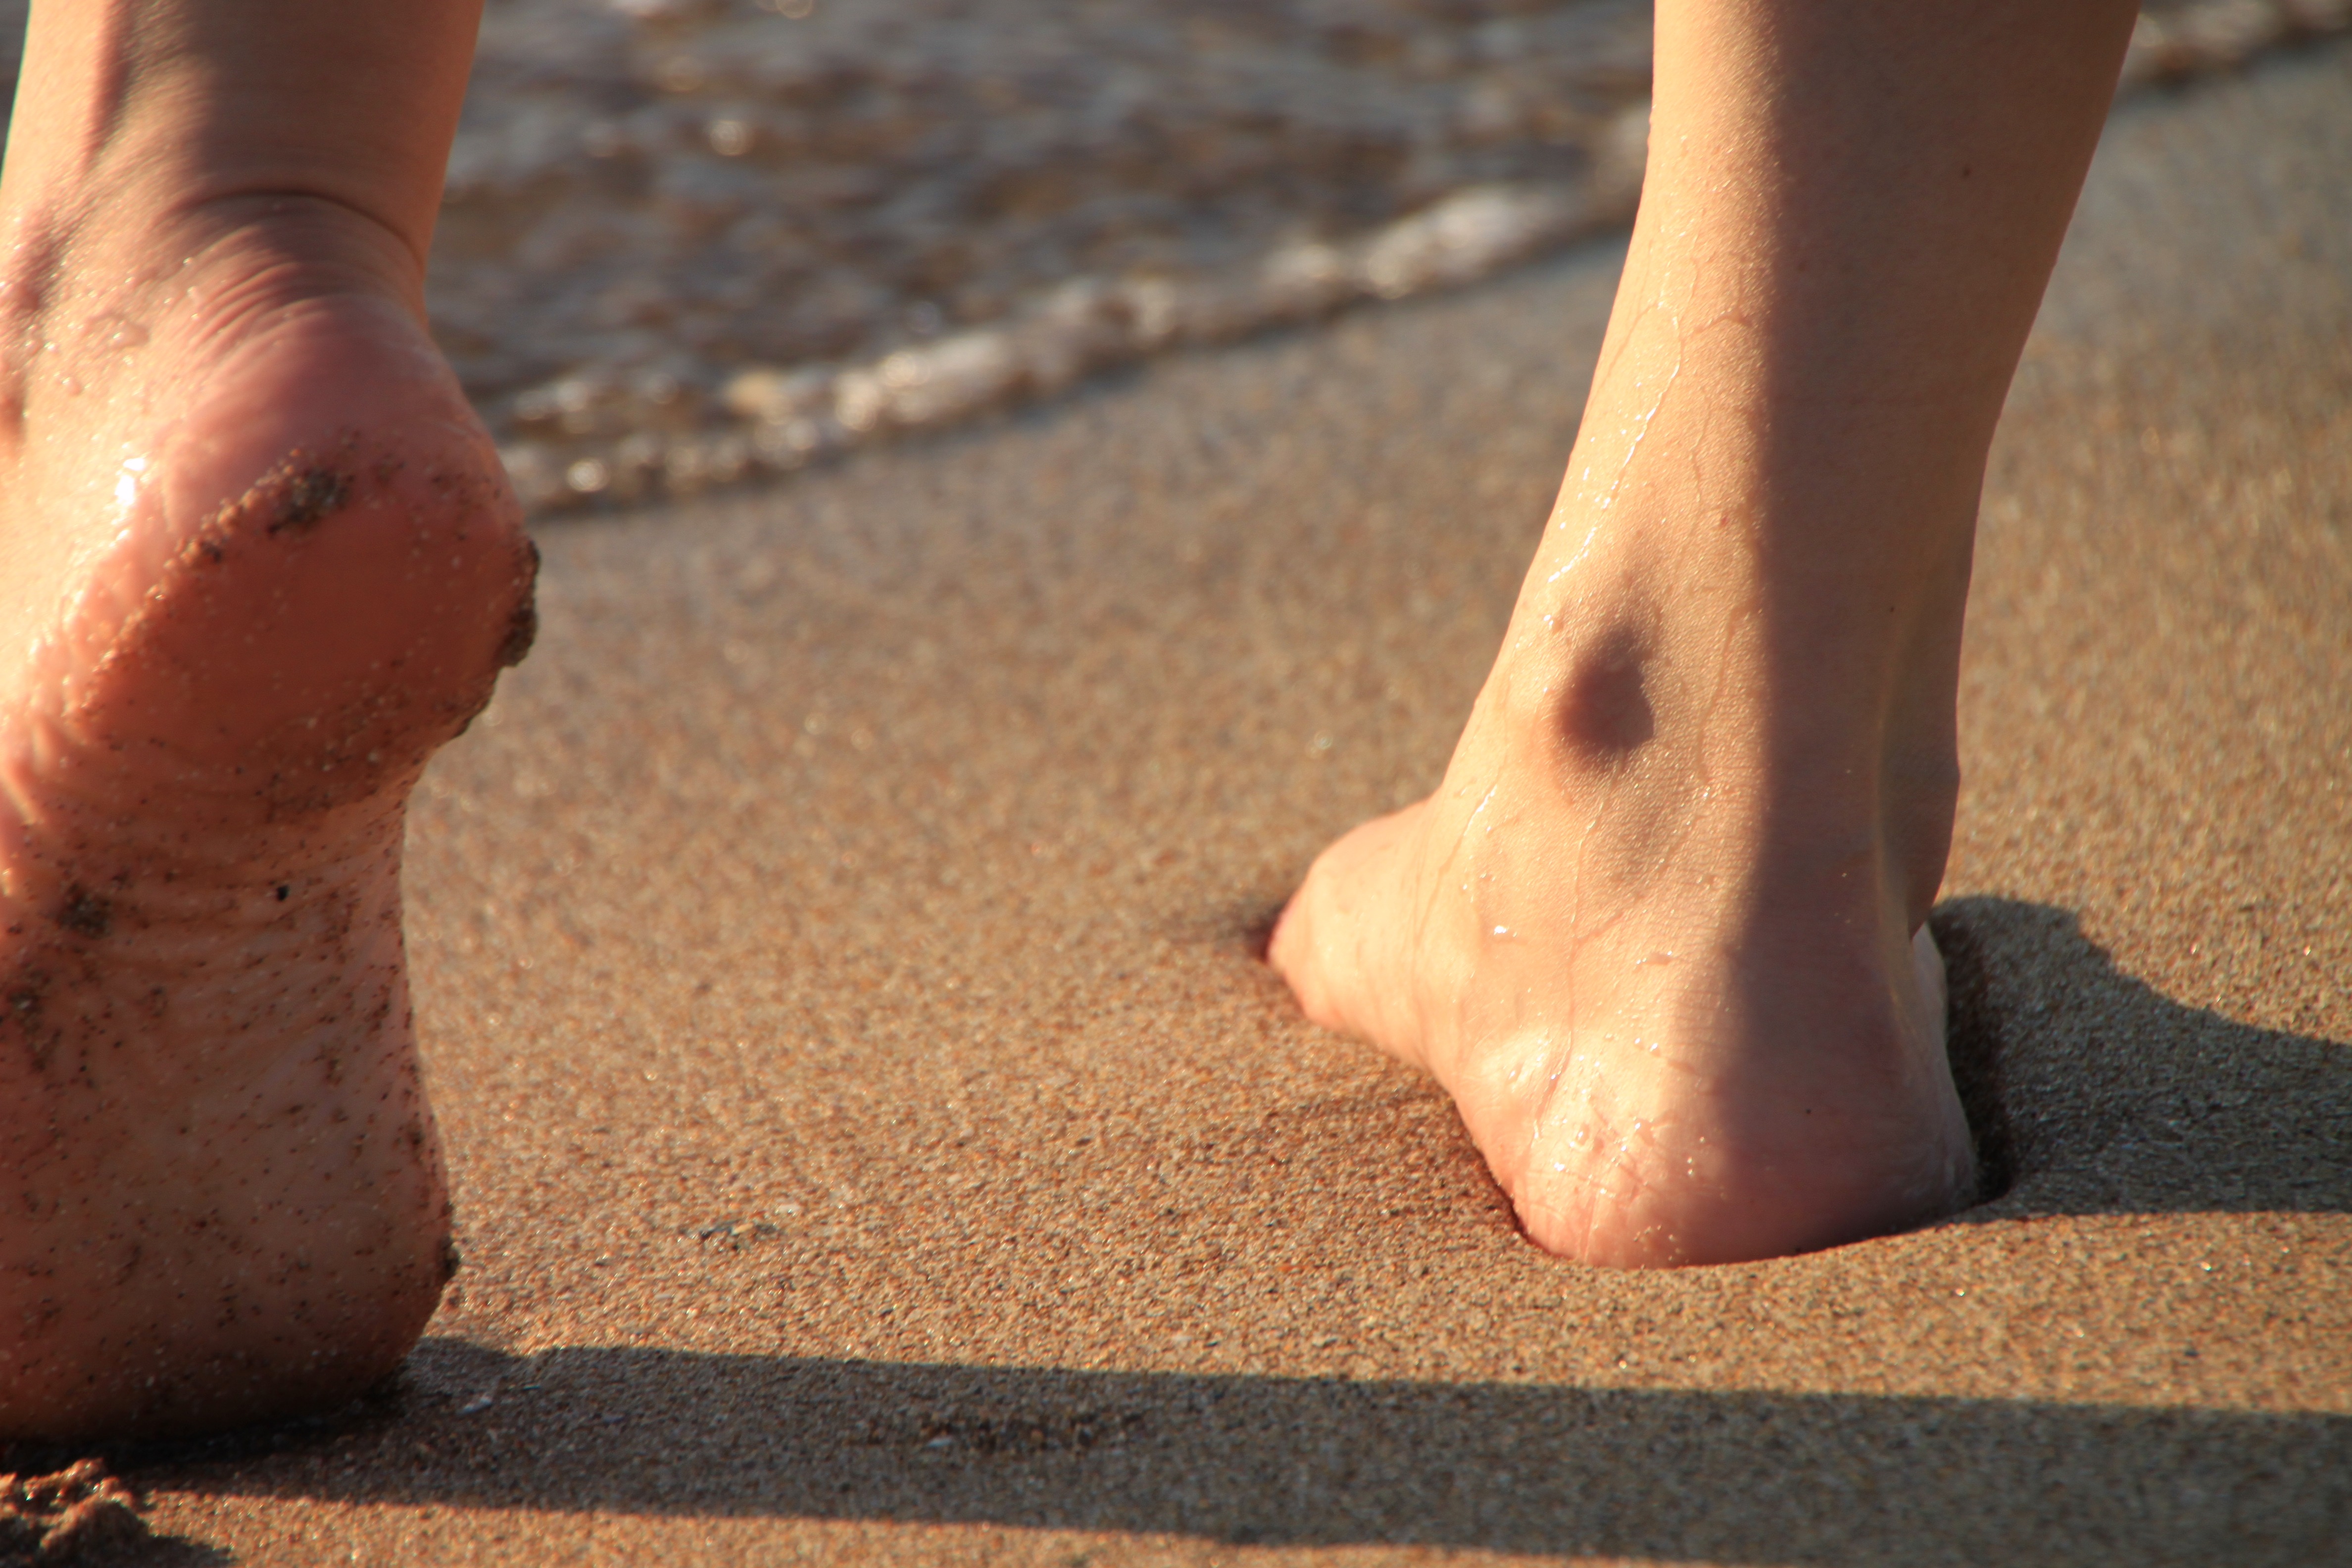
hand, beach, sea, water, nature, sand, walking, shoe, girl, sunrise, leg, spring, color, foot, sitting, child, human body, barefoot, waves, women, legs, footwear, skin, beauty, toe, body parts, sense, human positions